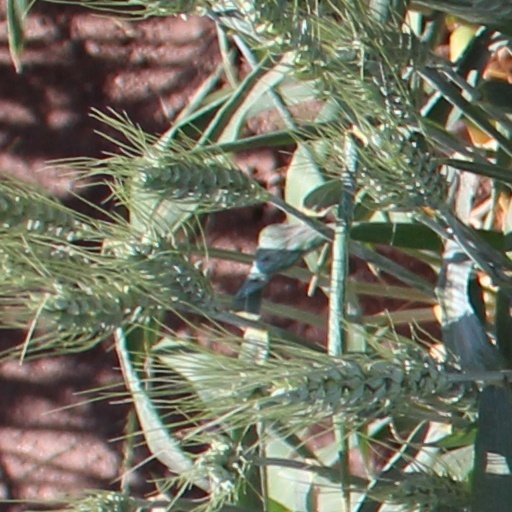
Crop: wheat